Economic history of China (1949–present)

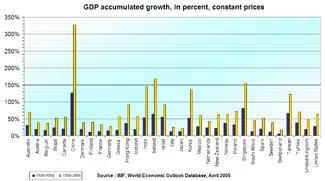
GDP increase, 1990–98 and 1990–2006, in major countries

After its entry into the World Trade Organization (WTO) in December 2001, China began pursuing export-led growth and became a key link in global supply chains. Chinese businesses were encouraged to trade directly with foreign companies (instead of working through SOEs as previously). with the exception of certain state monopoly sectors deemed critical to national security. China's industrious and cheap labor also proved attractive to foreign investments. China accumulated large trade surpluses and foreign currency reserves, which greatly increased government resources.